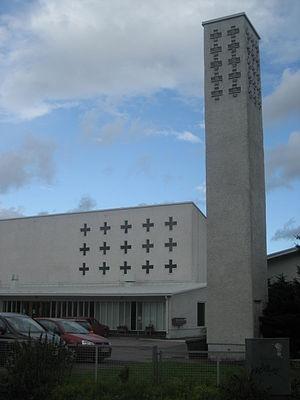
Tapanila est une section du quartier de Tapaninkylä et du district de Malmi à Helsinki, la capitale de la Finlande.